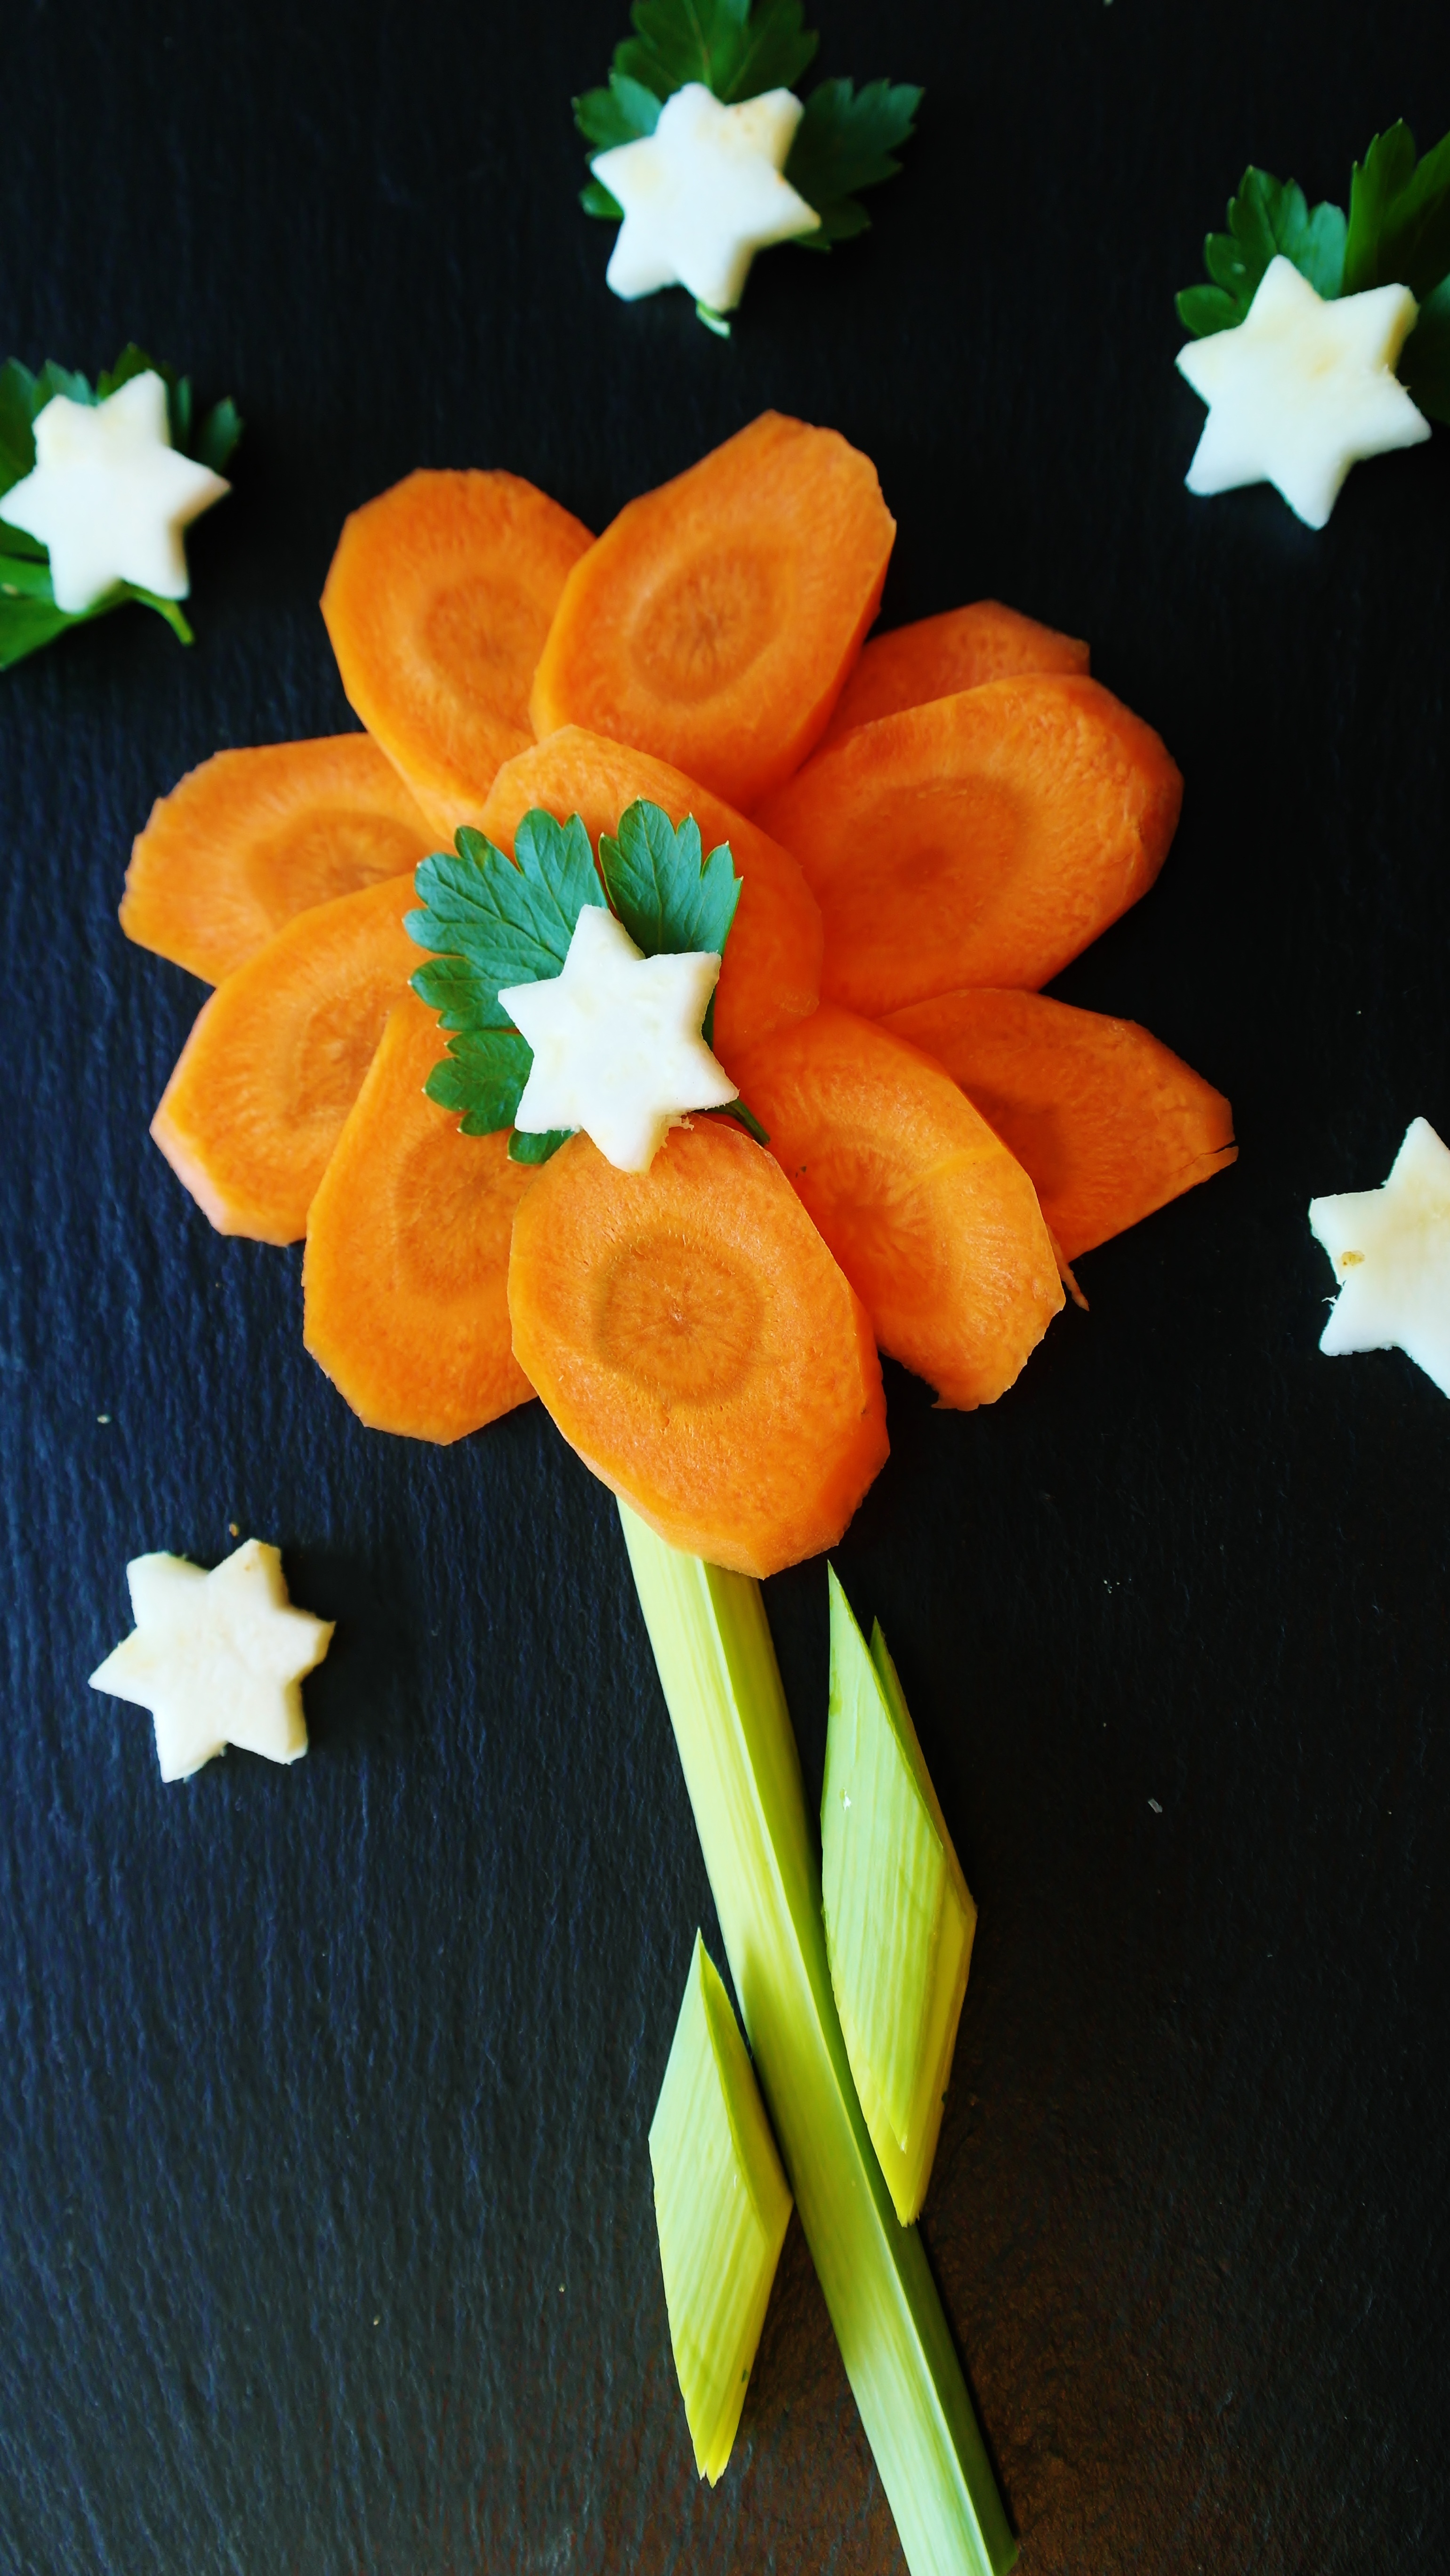
plant, leaf, flower, petal, food, green, produce, color, yellow, healthy, flora, carrot, nutrition, vegetables, leek, vitamins, carrots, market fresh vegetables, macro photography, flowering plant, flower bouquet, soup greens, land plant